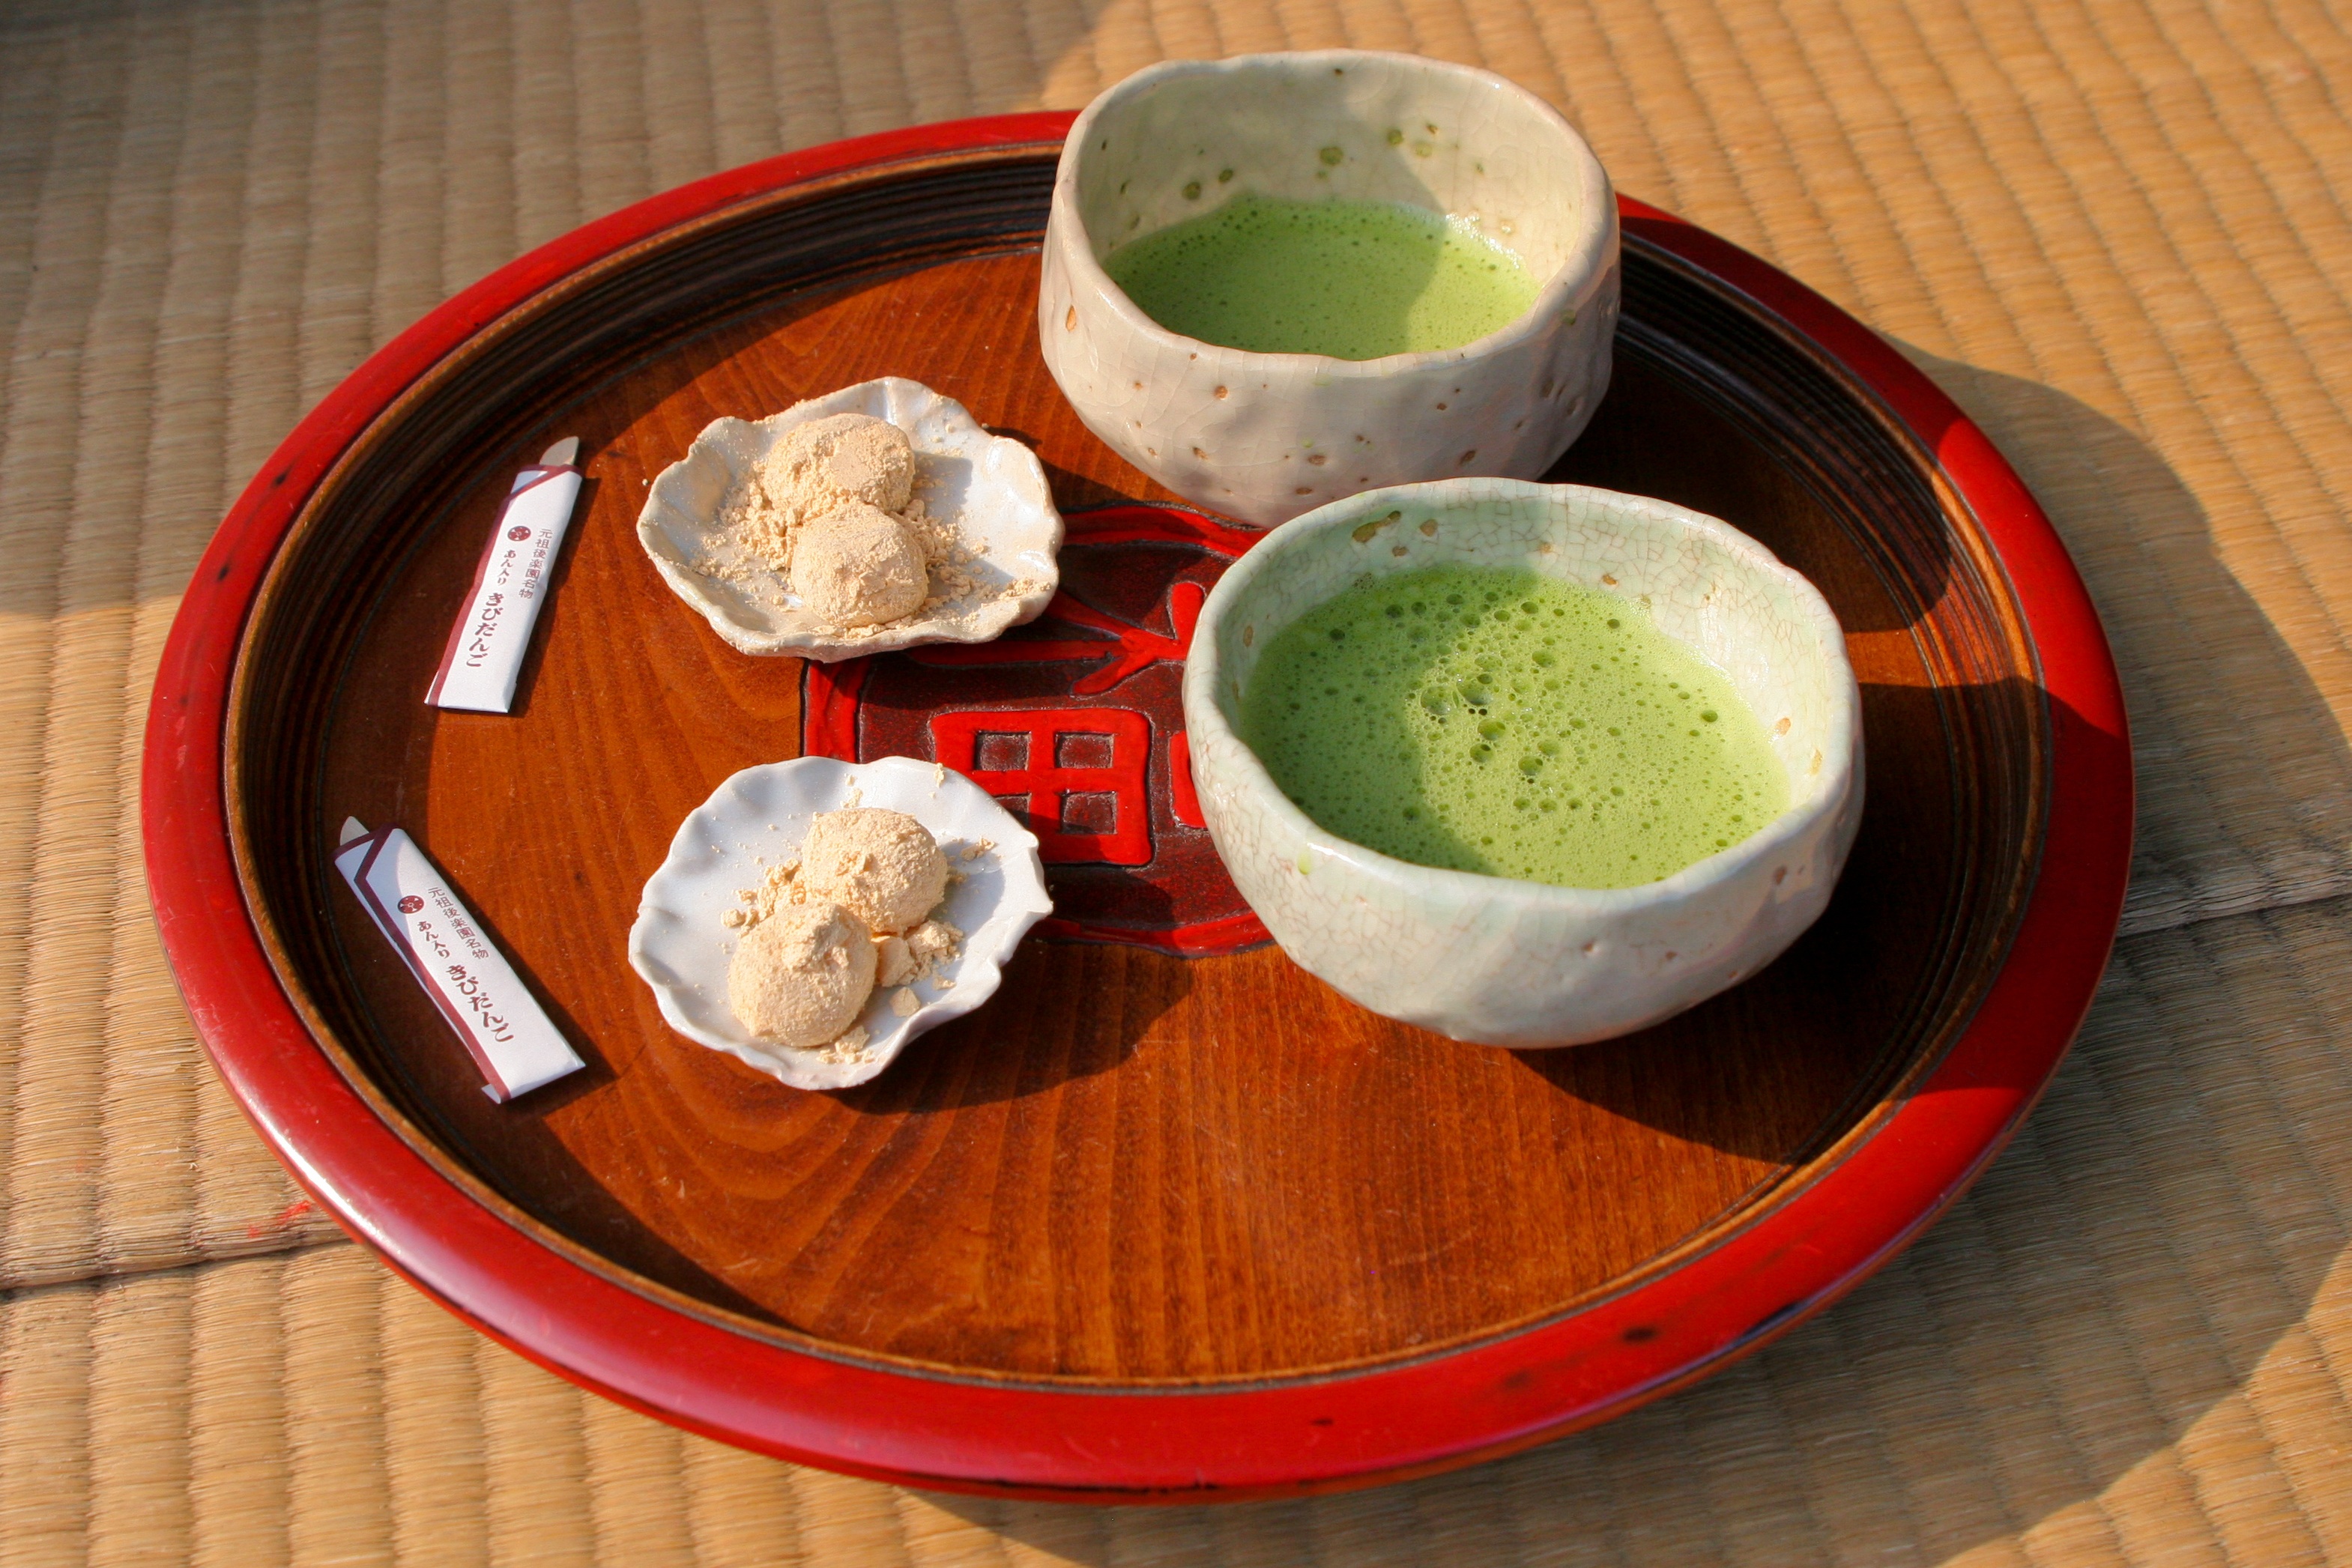
dish, food, produce, drink, japan, cuisine, asian food, green tea, chinese food, macha